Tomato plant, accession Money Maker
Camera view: horizontal (90 deg, fisheye); turntable rotation: 120 degrees
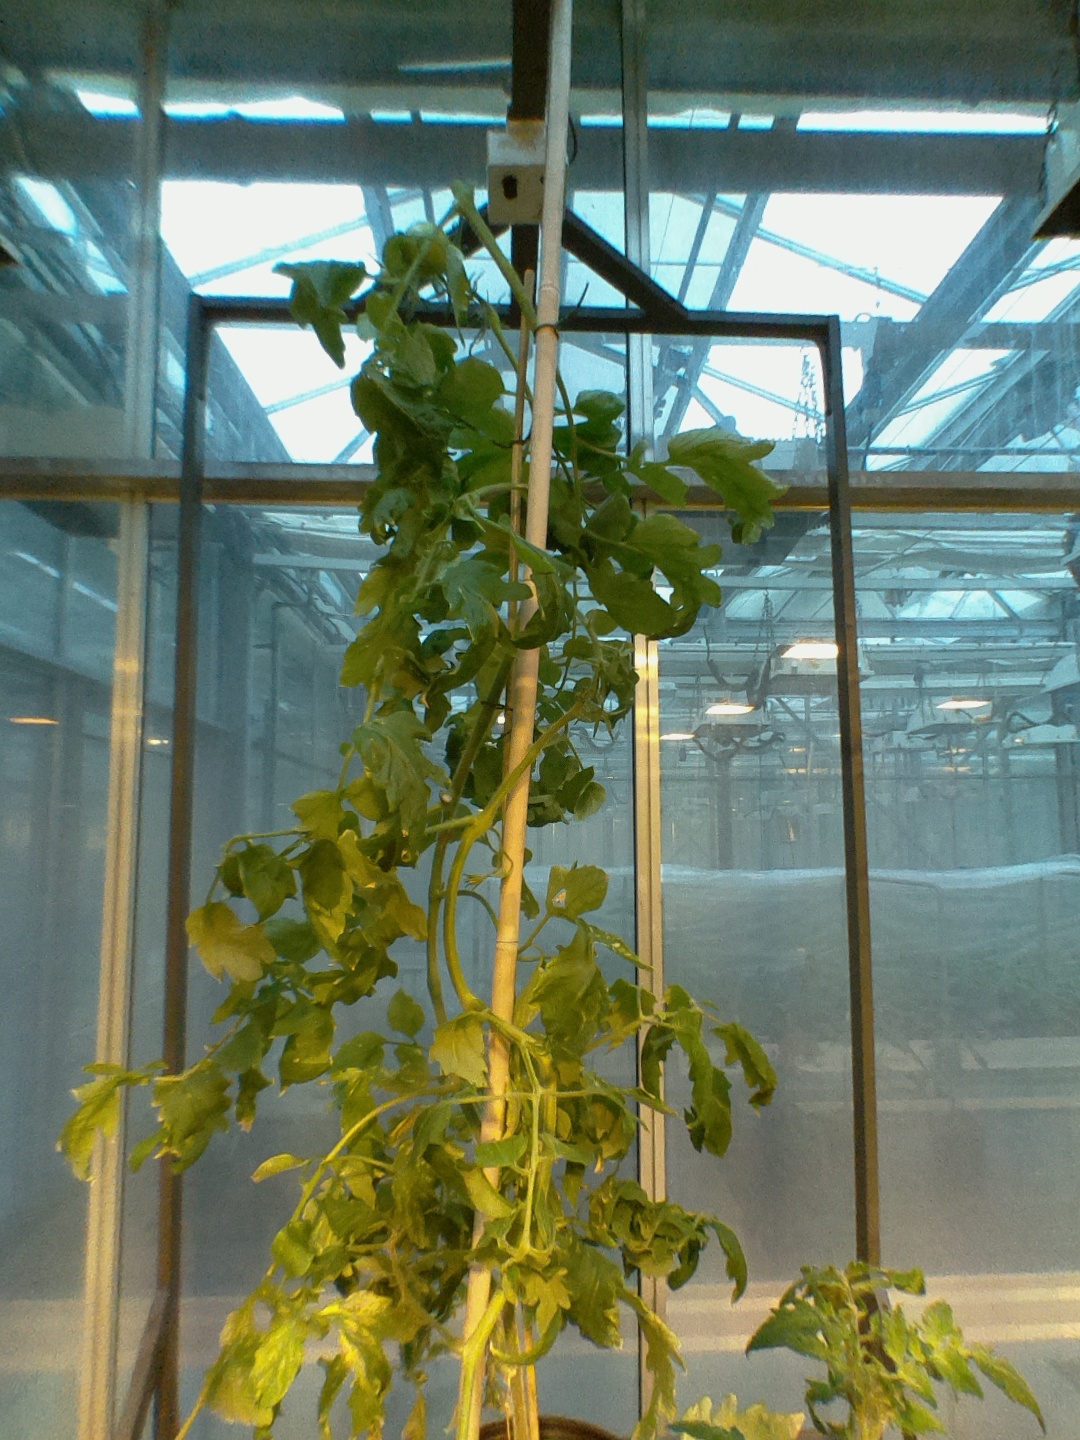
BBCH growth stage 74: 40%-50% of final fruit size